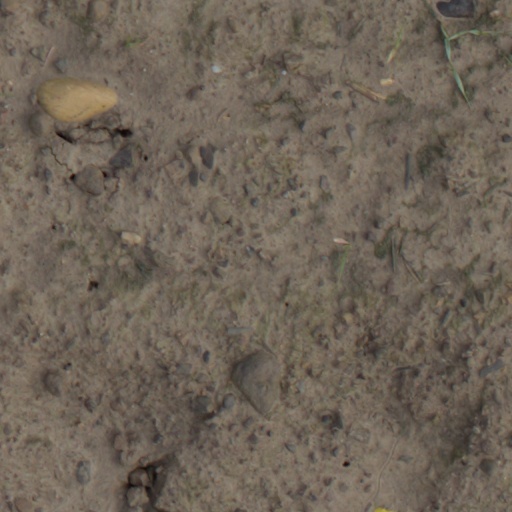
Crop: wheat